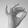
ASL letter: F